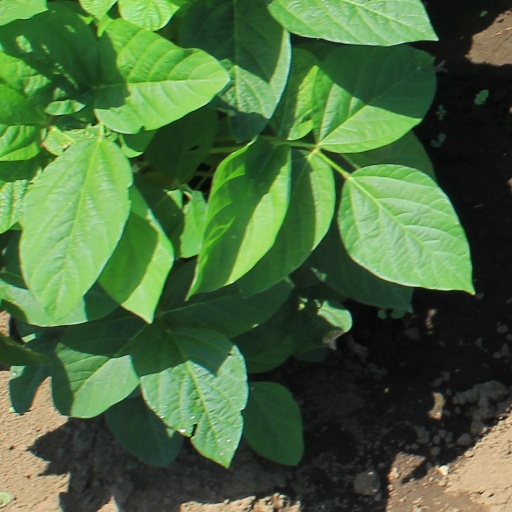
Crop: soybean